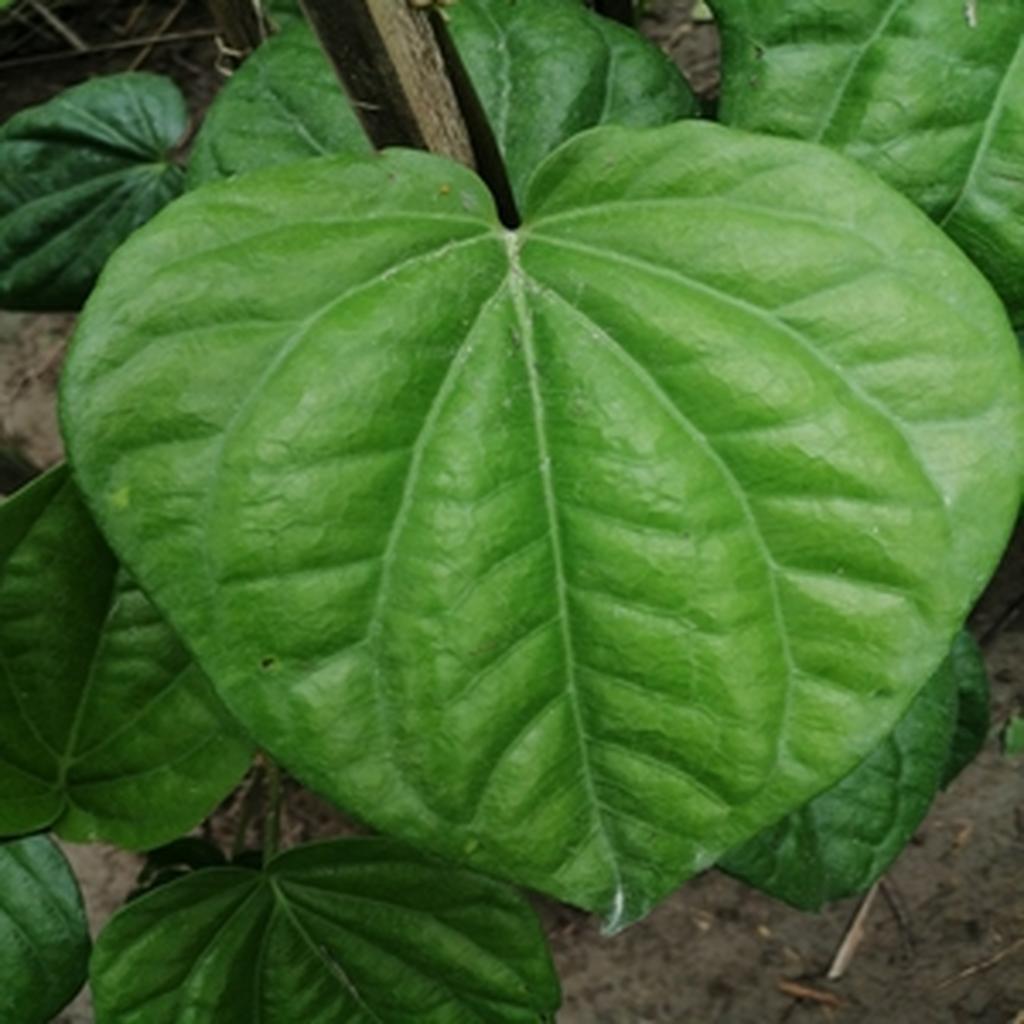
Label: Healthy_Leaf